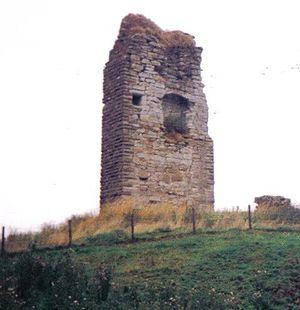
Cette liste recense les principaux châteaux du council area d'East Ayrshire en Écosse.